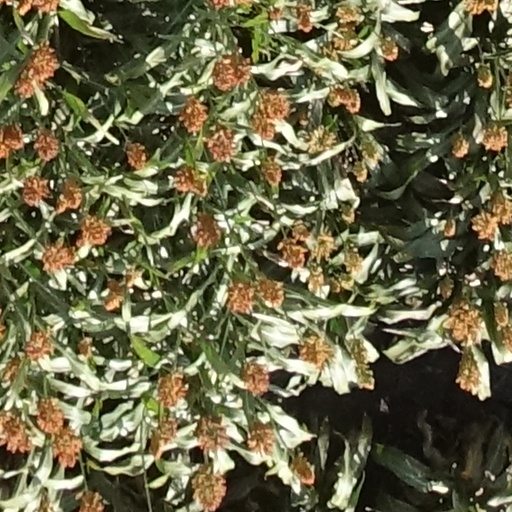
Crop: sorghum